Barbara Cook

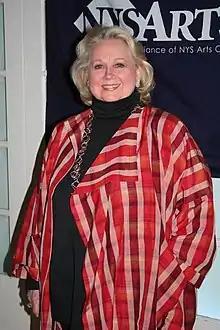
Cook in December 2008

In 1947 Cook was engaged as a featured performer for Atlanta's Southeastern Fair at the Lakewood Fairgrounds. While visiting Manhattan in 1948 with her mother, she decided to stay and try to find work as an actress. In 1949 she performed in a touring vaudeville act entitled "A Toast To Rodgers and Hammerstein" which was organized by pianist Erwin Strauss, the son of the composer Oscar Straus. Beginning in Boston, the act performed mainly at hotels and venues owned by Ernie Byfield in cities like New York and Chicago. She began to sing at other clubs and resorts, eventually procuring an engagement at the Blue Angel club in Manhattan in 1950.